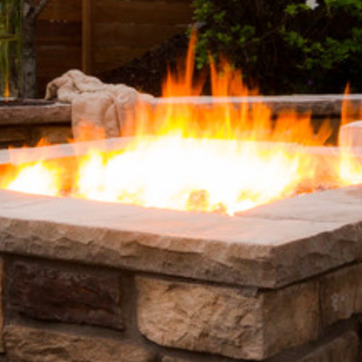
Material: other